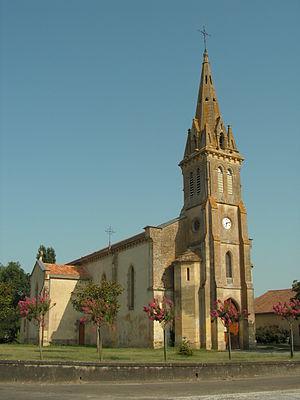
L'église Notre-Dame-de-la-Nativité, Prigonrieux, Dordogne, France.
Prigonrieux est une commune française située dans le département de la Dordogne, en région Nouvelle-Aquitaine.